Sakai

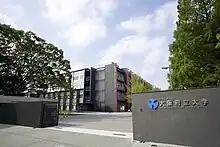
Osaka Prefecture University

Sakai has 98 public elementary schools and 43 public middle schools operated by the city government. The city also has one private elementary school, three private combined middle/high schools and one private combined elementary/middle/high school. The city has 23 public high schools operated by the Osaka Prefectural Board of Education, and four private high schools. The city operates two and the prefecture operates four special education schools for the disabled.